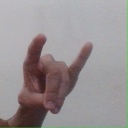
अक्षर: च